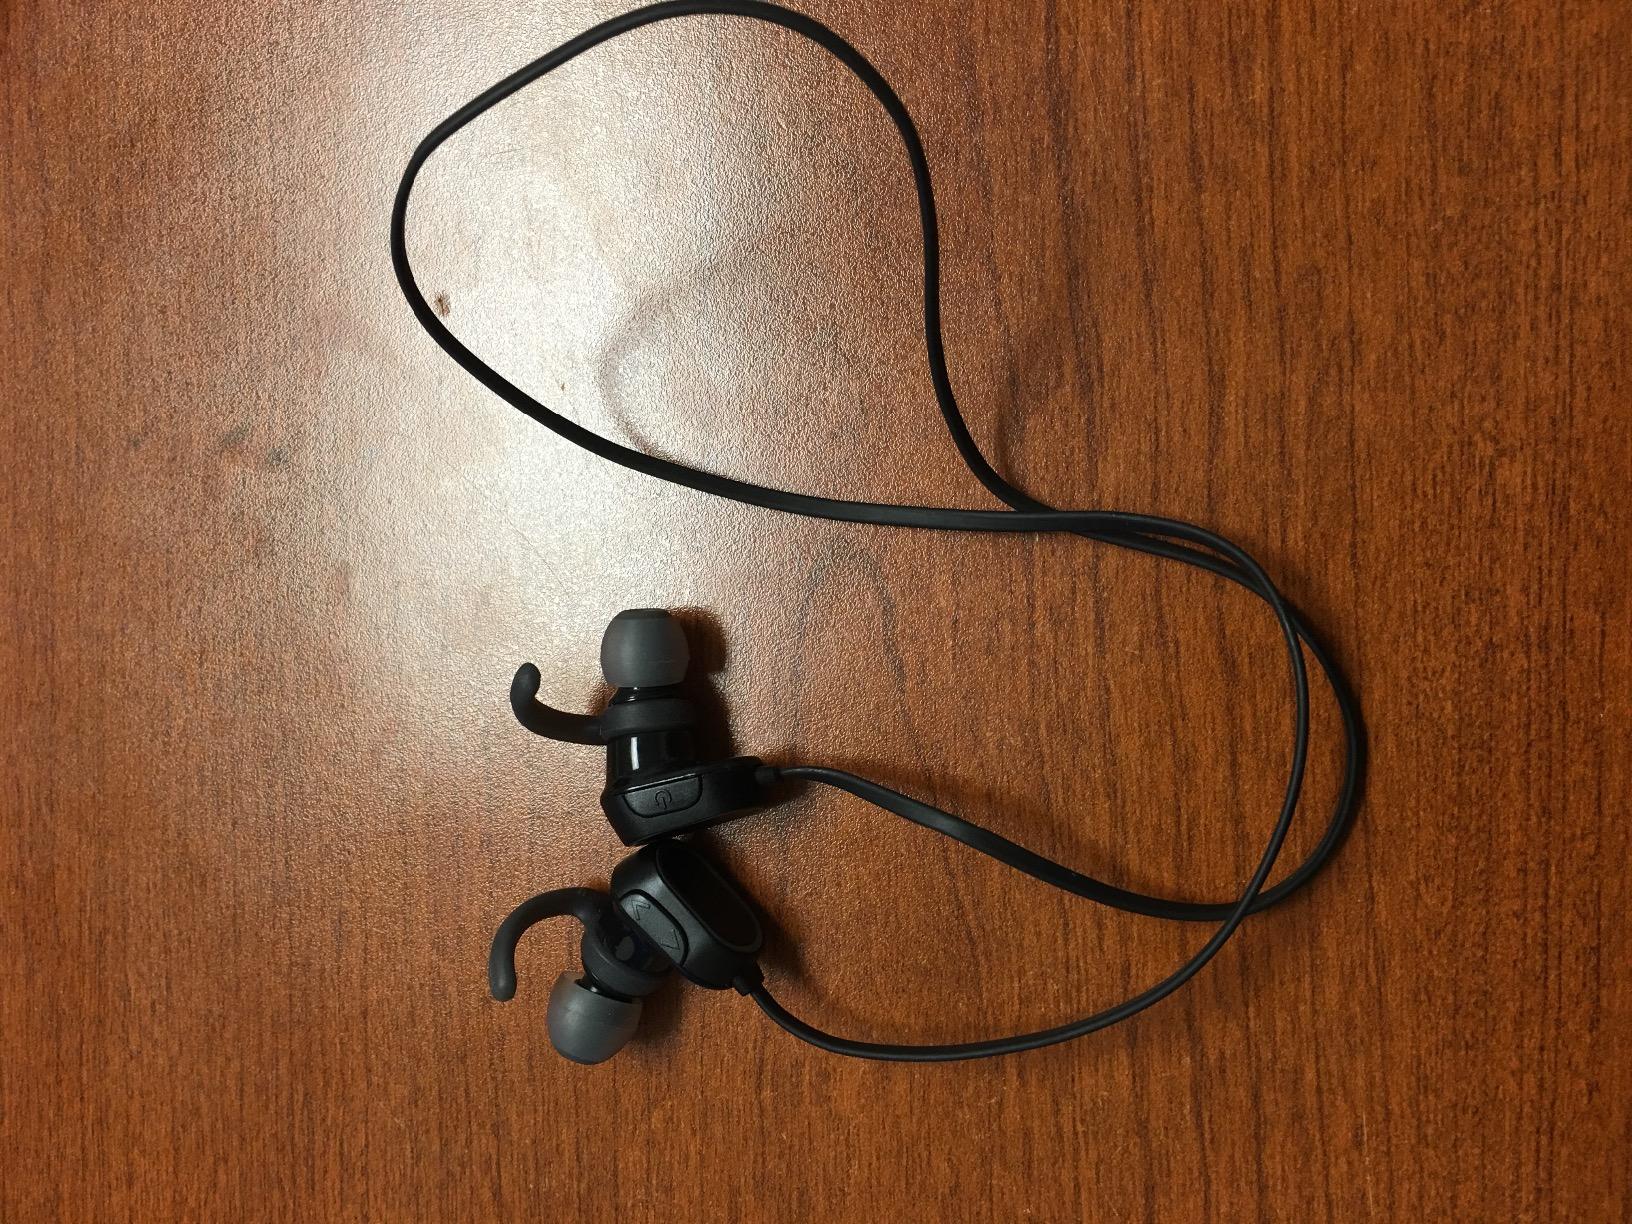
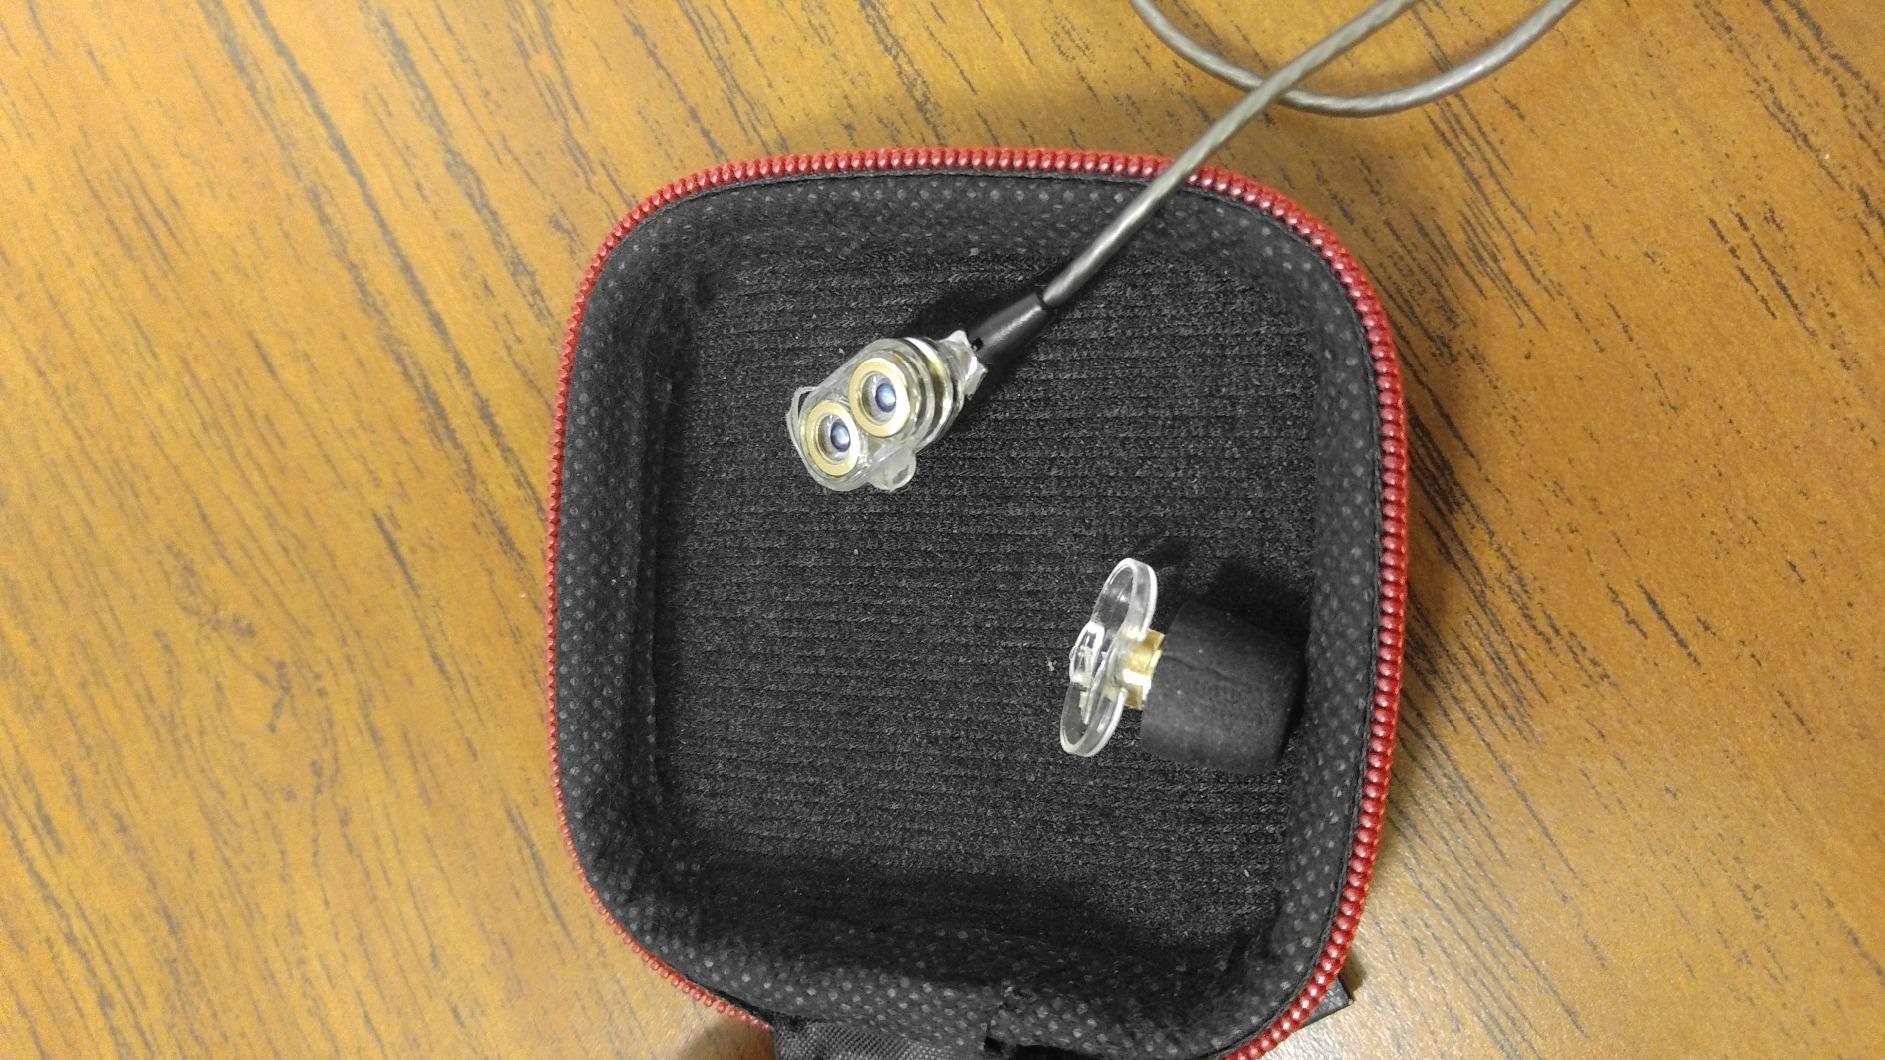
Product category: headphones
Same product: no